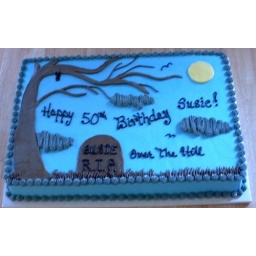
over the hill graveyard cake or Halloween